Brontosaurus

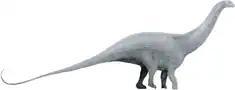
Restoration of "B. excelsus"

Several scapulae are known from "Brontosaurus", all of which are long and thin with relatively elongated shafts. One of the traits that distinguishes "Brontosaurus" and "Apatosaurus" is the presence of a depression on the posterior face of the scapula, which the latter lacks. The scapula of "Brontosaurus" also has a rounded extension off of its edge, a characteristic unique to "Brontosaurus" among Apatosaurinae. The coracoid anatomy is closely akin to that of "Apatosaurus", with a quadratic outline in dorsal view. Sterna have been preserved in some specimens of "Brontosaurus," which display an oval outline. The hip bones include robust ilia and the fused pubes and ischia. The limb bones were also very robust, with the humerus resembling that of "Camarasaurus", and those of "B. excelsus" being nearly identical to those of "Apatosaurus ajax". The humerus had a thin bone shaft and larger transverse ends. Its anterior end bears a large deltopectoral crest, which was on the extremities of the bone.